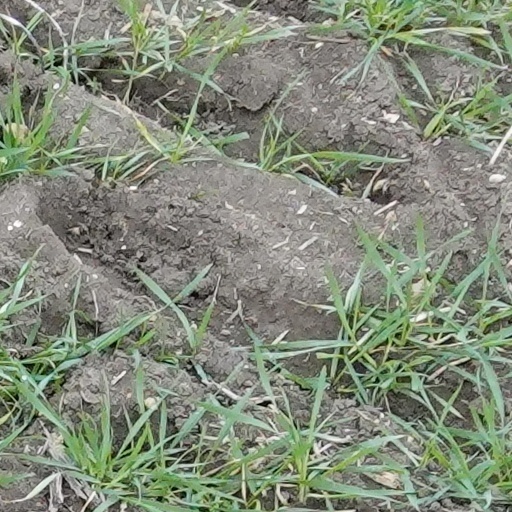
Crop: wheat